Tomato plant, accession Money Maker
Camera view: tilt-top (135 deg); turntable rotation: 240 degrees
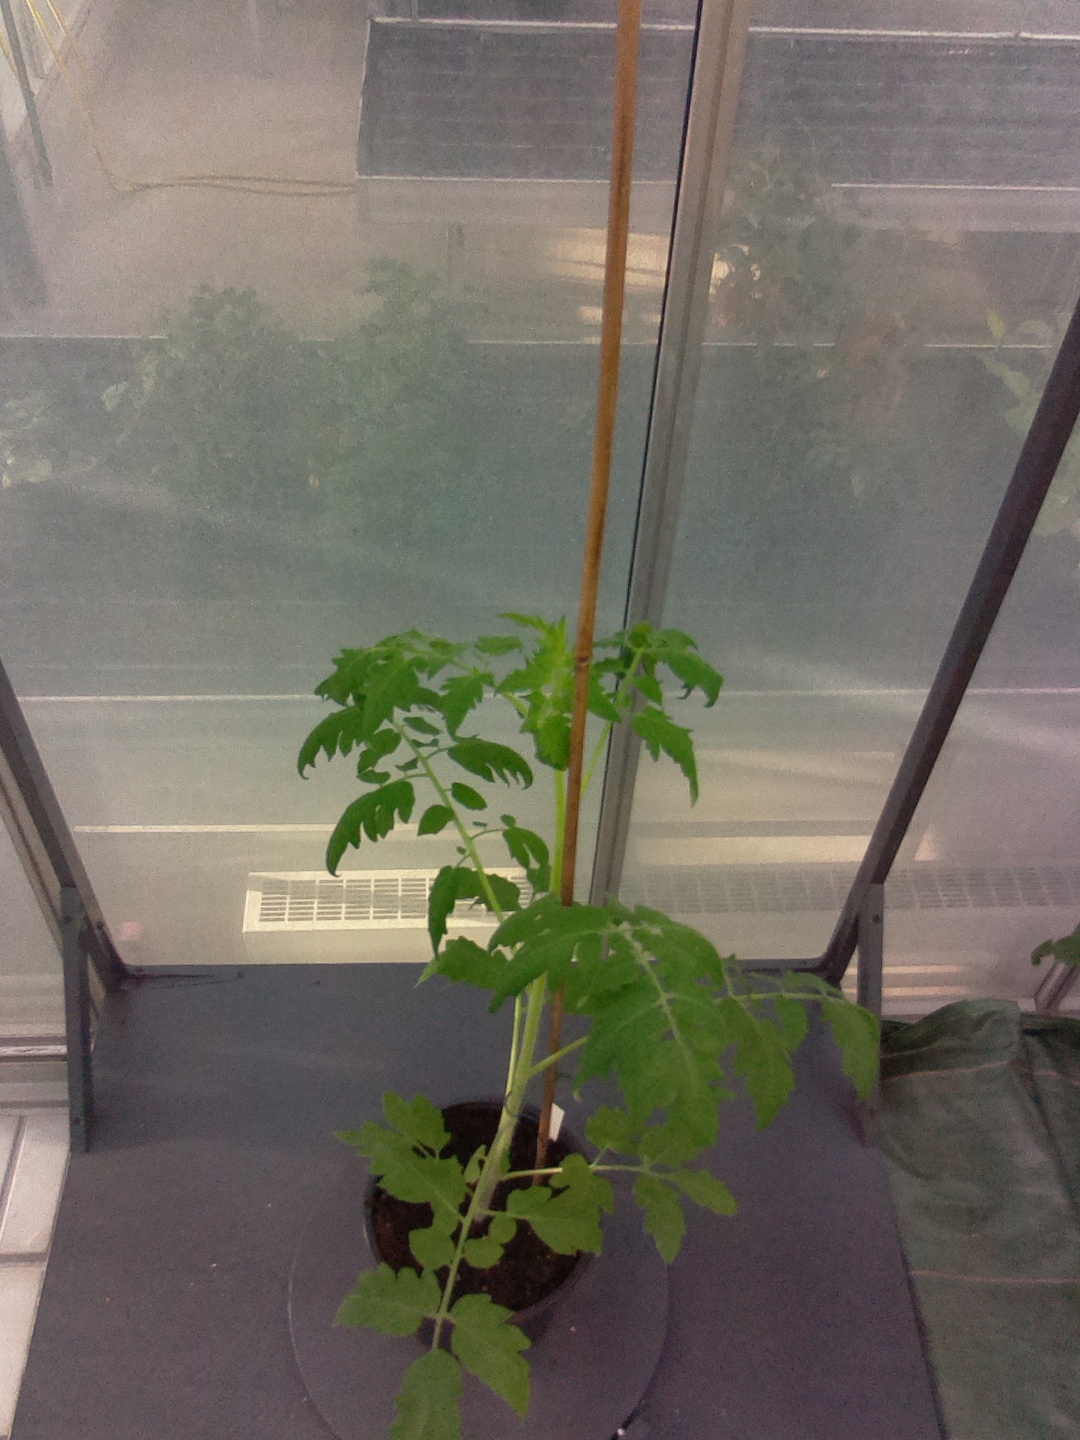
BBCH growth stage 16: 12 of true leaves visible